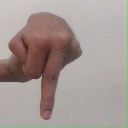
अक्षर: प